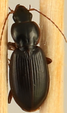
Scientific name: Synuchus impunctatus
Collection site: Bartlett Experimental Forest NEON (BART), plot BART_079